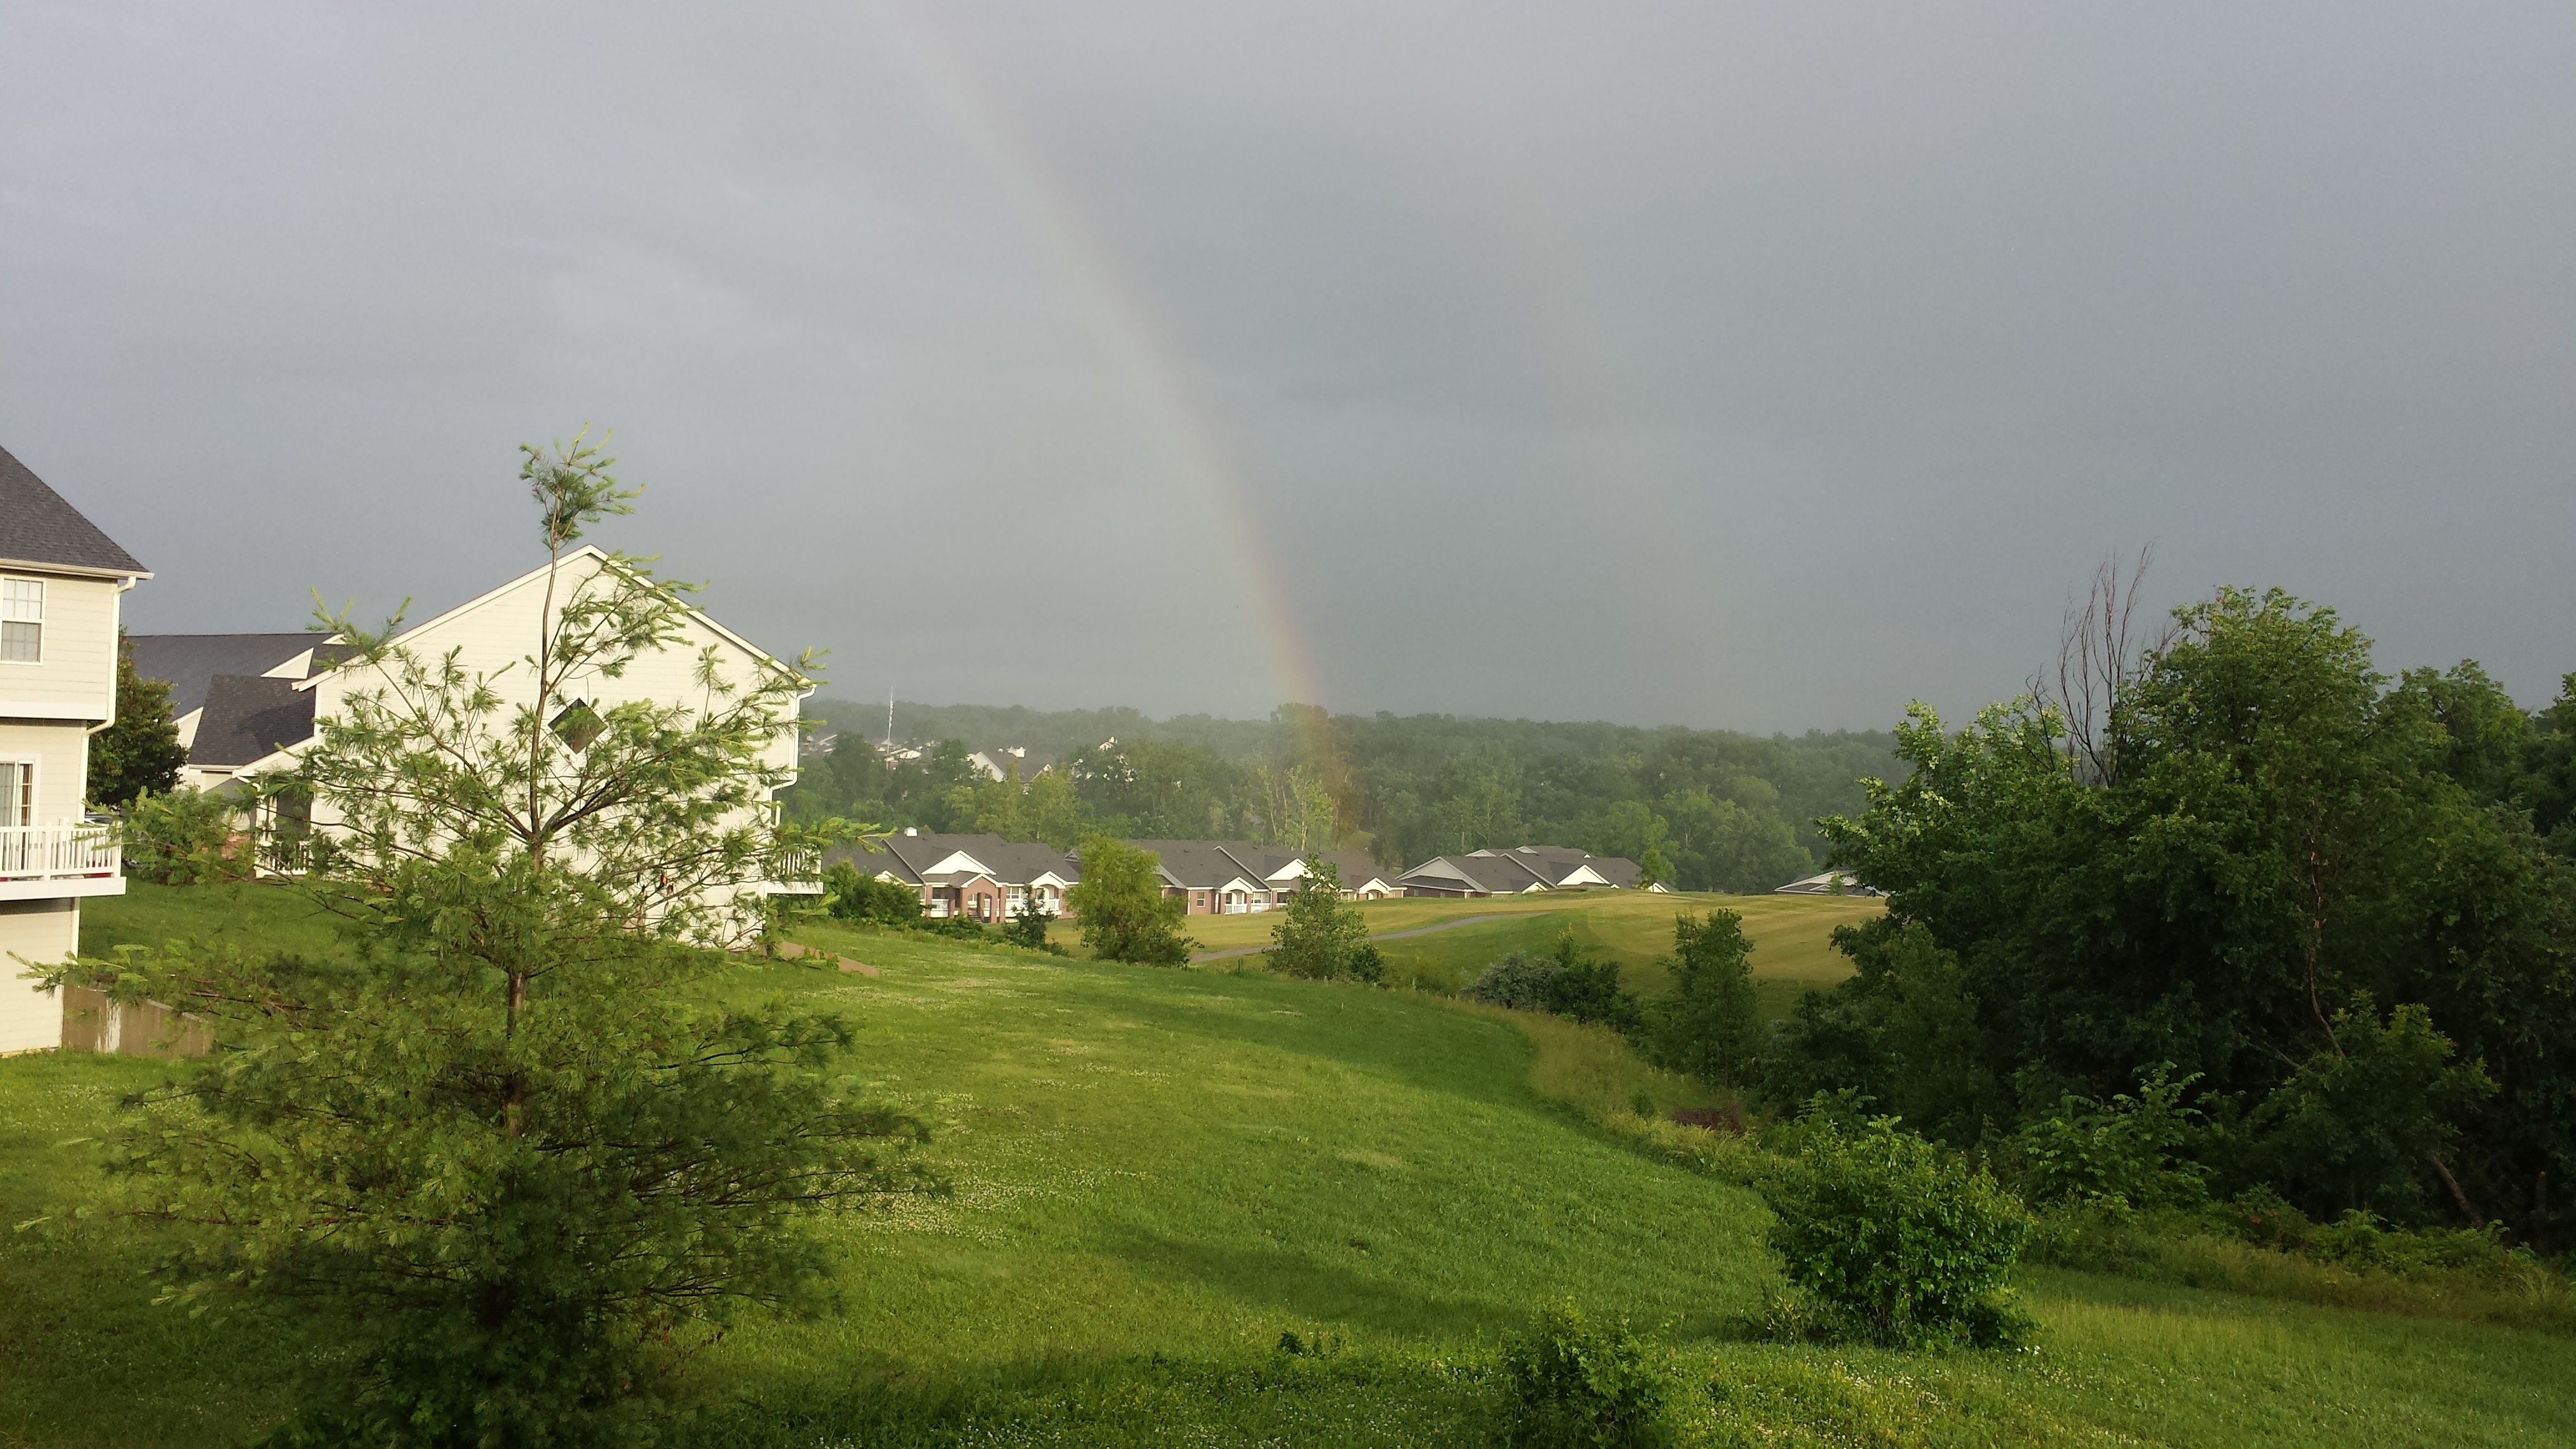
grass, field, farm, lawn, meadow, rain, hill, weather, rainbows, rural area, after the rain, atmospheric phenomenon